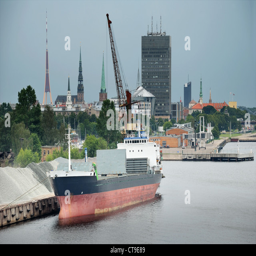
the dry - cargo ship in port